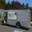
Label: truck